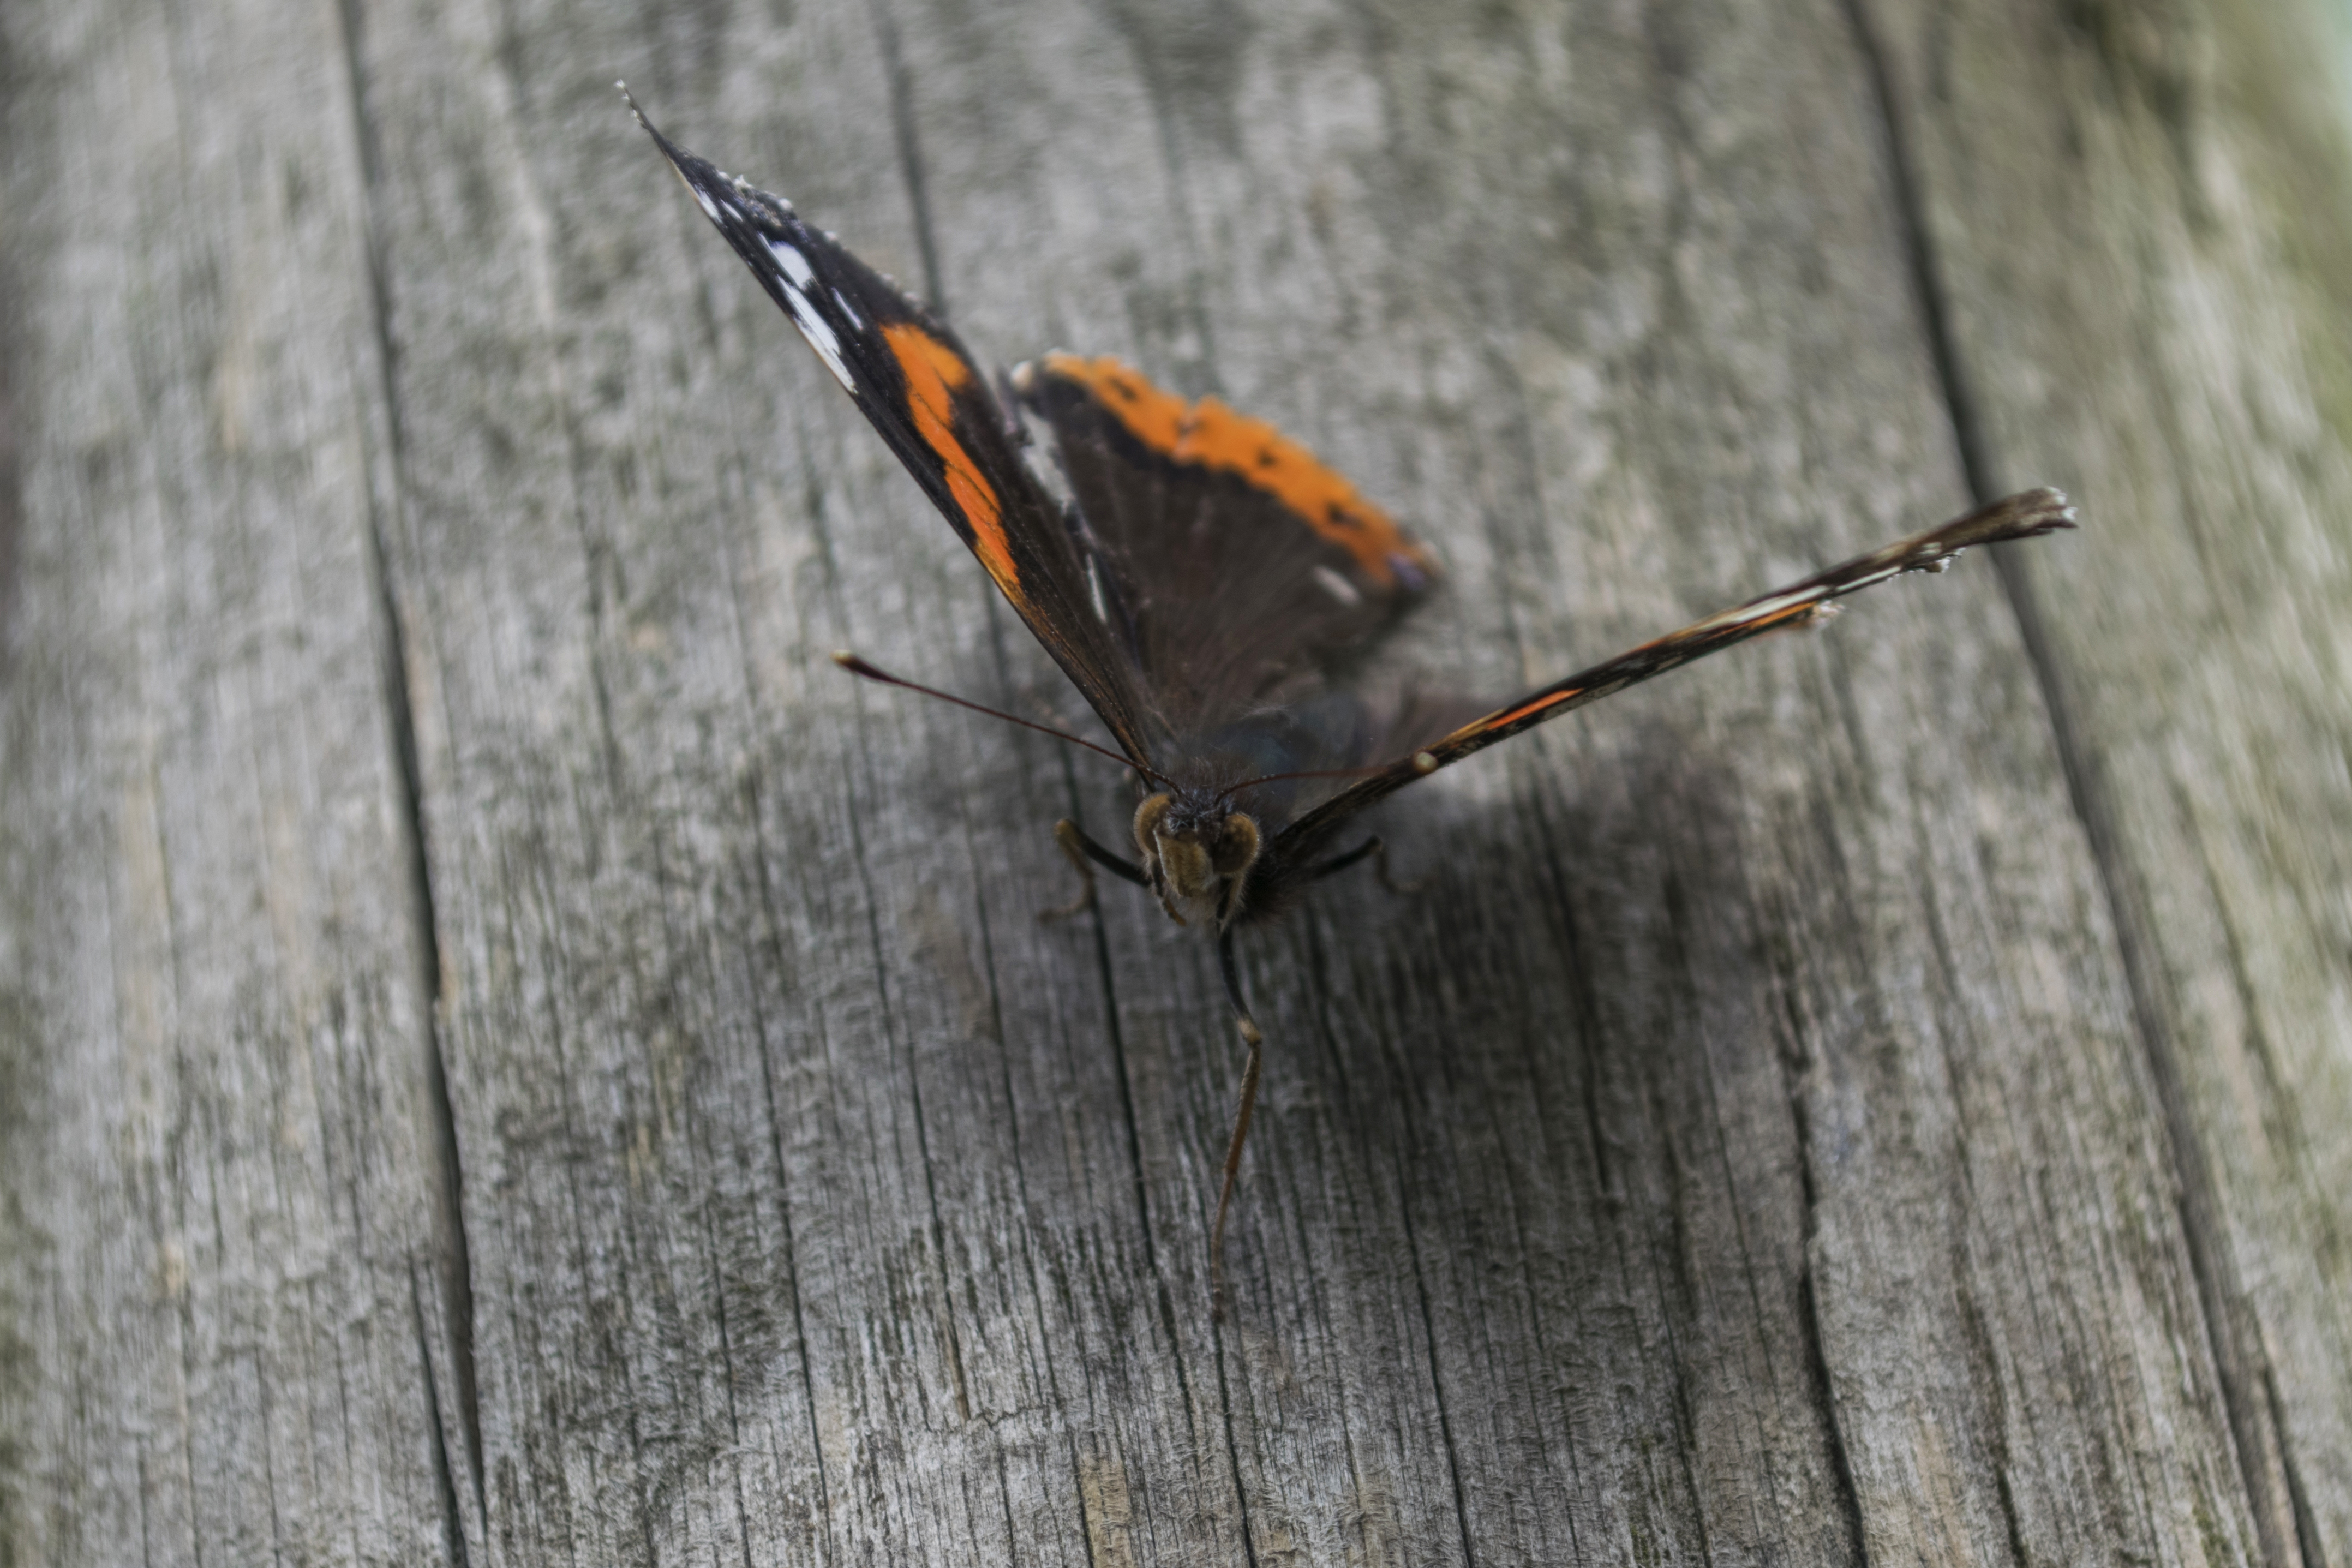
nature, outdoor, wing, leaf, animal, wildlife, insect, nikon, butterfly, fauna, invertebrate, close up, nederland, netherlands, outdoorphotography, paulvandevelde, pdvandevelde, padagudaloma, natuurfotografie, naturephotographer, nederlandinfotos, vlinder, macro photography, arthropod, atalanta